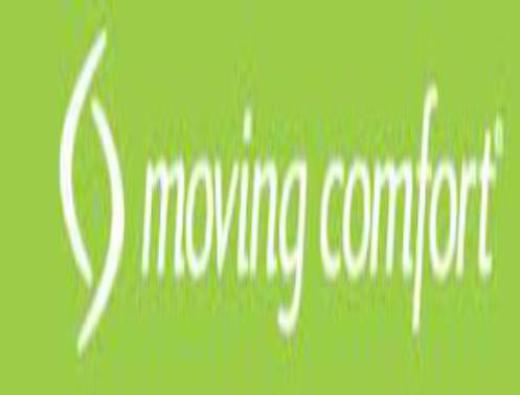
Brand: moving comfort-1
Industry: Clothes